Sunari

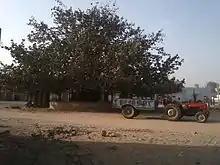
A banyan tree provides shade in Sunari

Marwar region (Maru mandal, Marudhara, Maruwad, Maru Desh or Marwad) was once a sea called "Drumkulya". When the Lord Rama fired a flaming arrow into the ground, a large part of the sea became a desert.